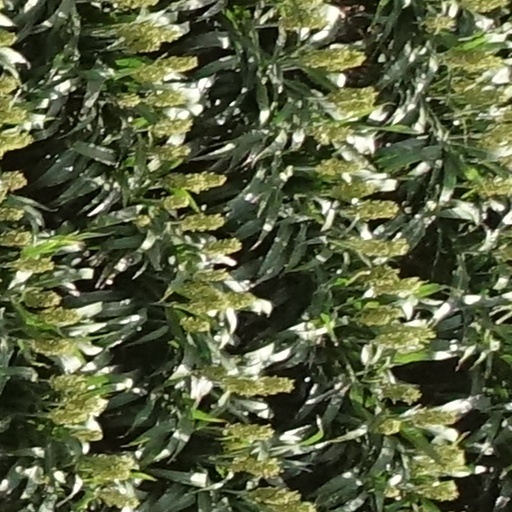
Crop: sorghum